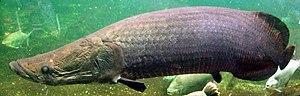
Les poissons ostéoglossiformes forment un ordre aux caractères relativement primitifs parmi les actinoptérygiens.